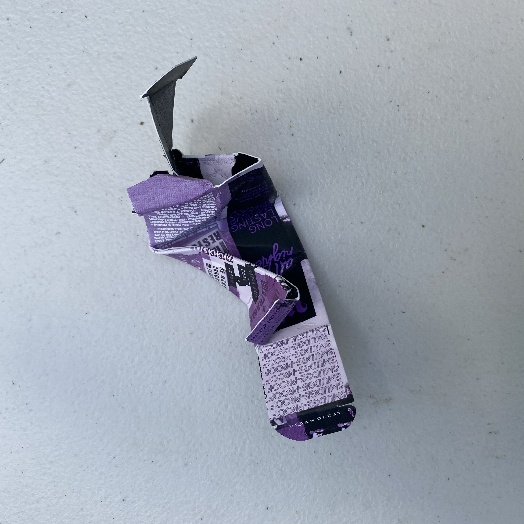
Label: Cardboard